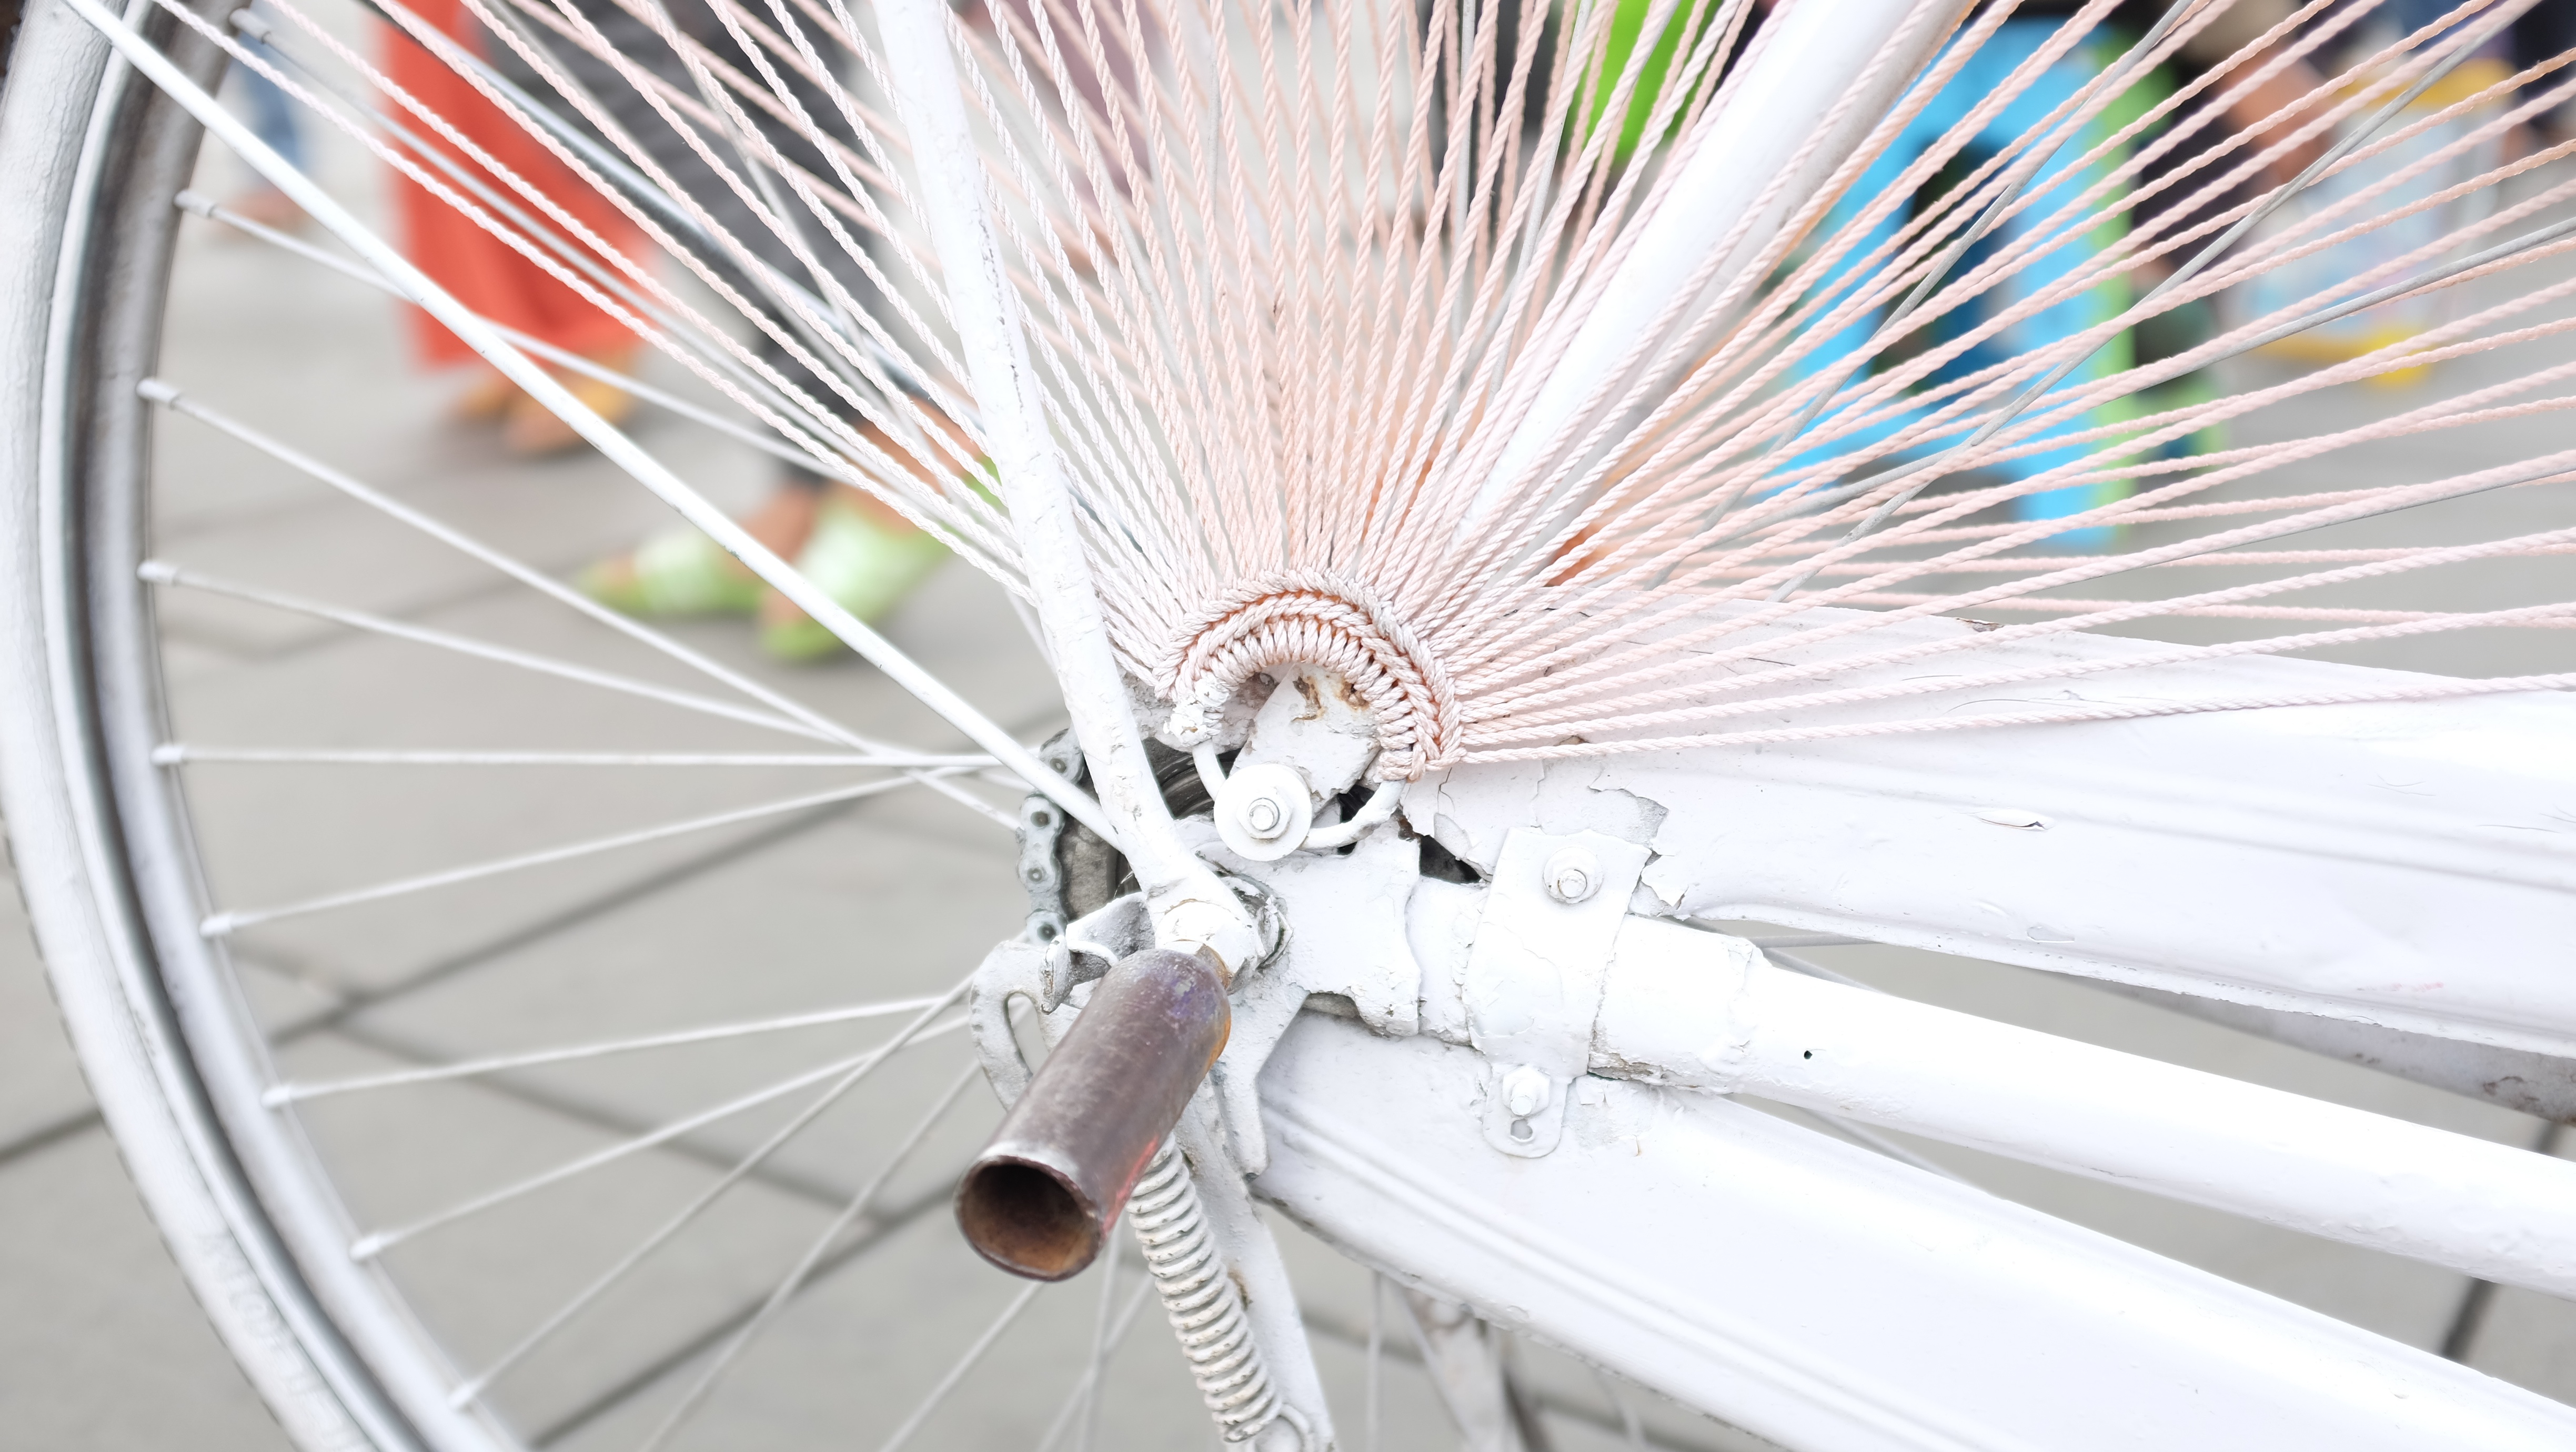
wing, wheel, bicycle, vehicle, spoke, sports equipment, mountain bike, rim, bicycle frame, bicycle wheel, aircraft engine, road bicycle